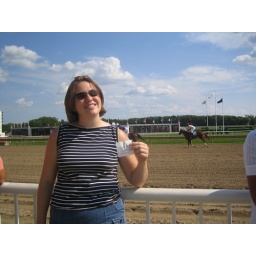
Another winning ticket - with the winning horse running past in the background